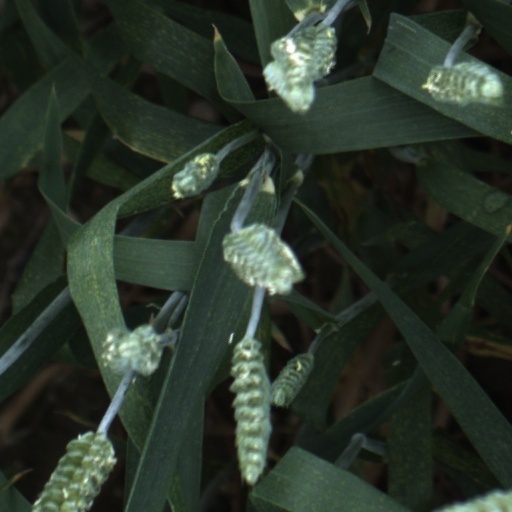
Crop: wheat